SS Belgian Prince

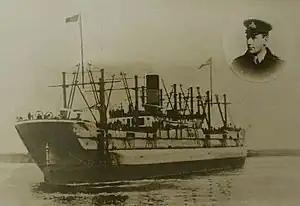
, which Wilhelm Werner had sunk on 8 April 1917

On 8 April 1917 Werner and "U-55" had sunk the British cargo ship , and had drowned 20 of her crew in the same way as the men from "Belgian Prince". Later in the war Werner and "U-55" sank the hospital ship and fired at the hospital ship "Guildford Castle" with a torpedo that failed to explode.